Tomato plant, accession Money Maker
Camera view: tilt-top (135 deg); turntable rotation: 90 degrees
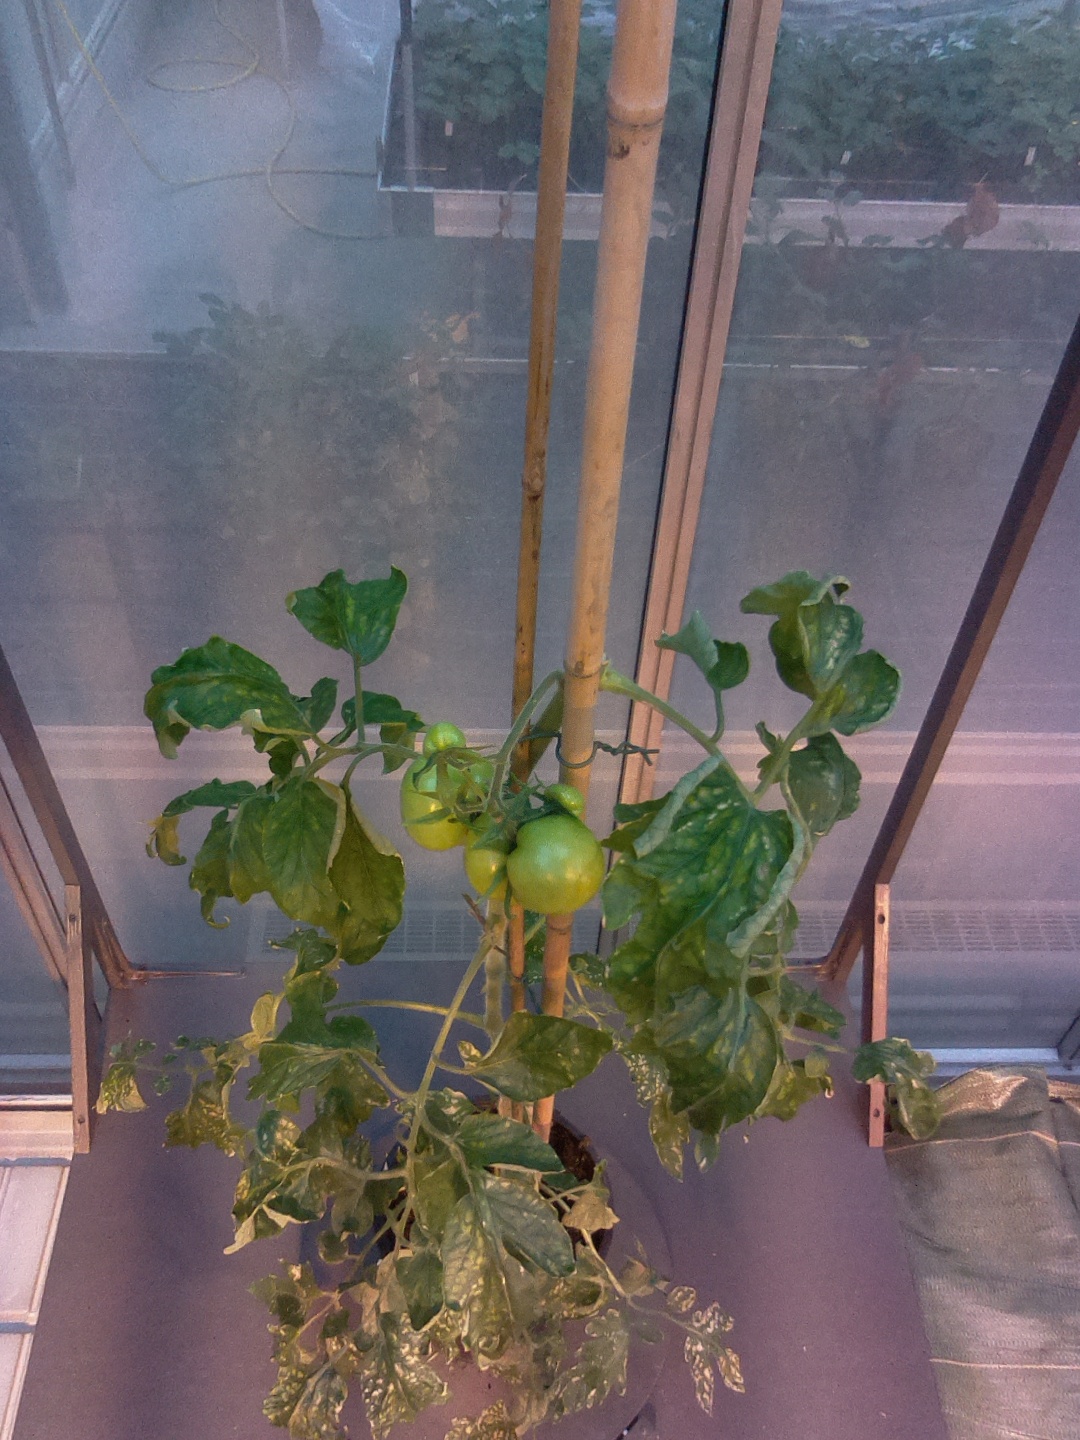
BBCH growth stage 75: 50%-60% of final fruit size